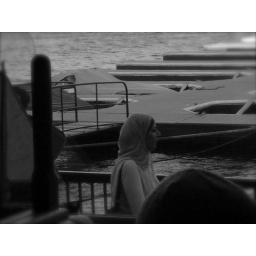
Lady of the lake in the high mountains